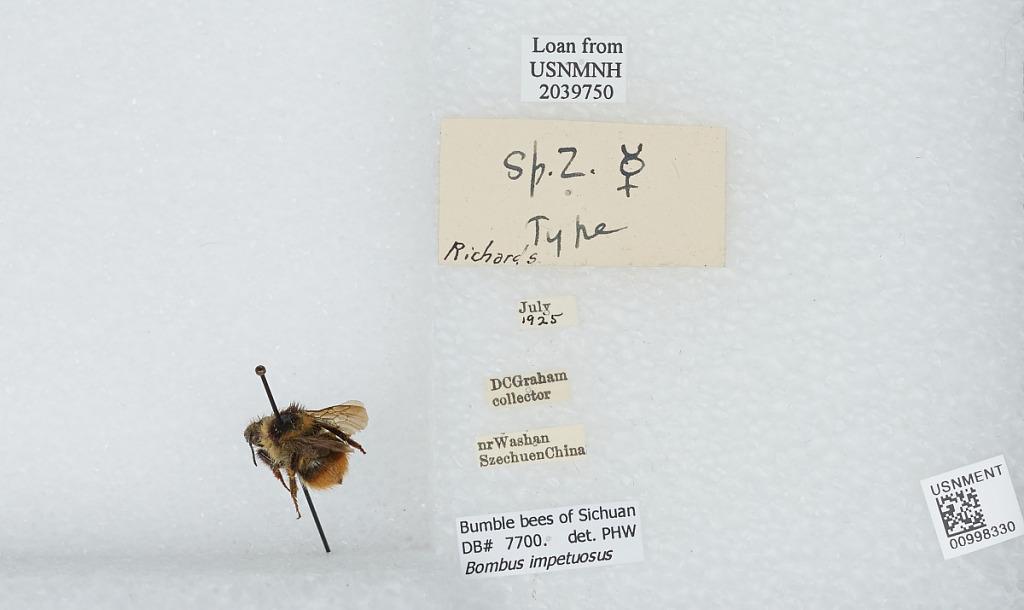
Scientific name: Bombus (Thoracobombus) impetuosus Smith
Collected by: D. Graham
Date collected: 1925-7-
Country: China
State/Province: Sichuan
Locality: nr Washan
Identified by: W., P. H.